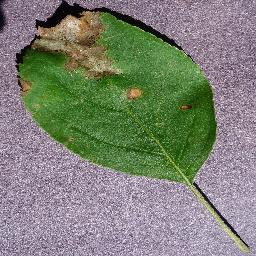
Label: Apple___Black_rot